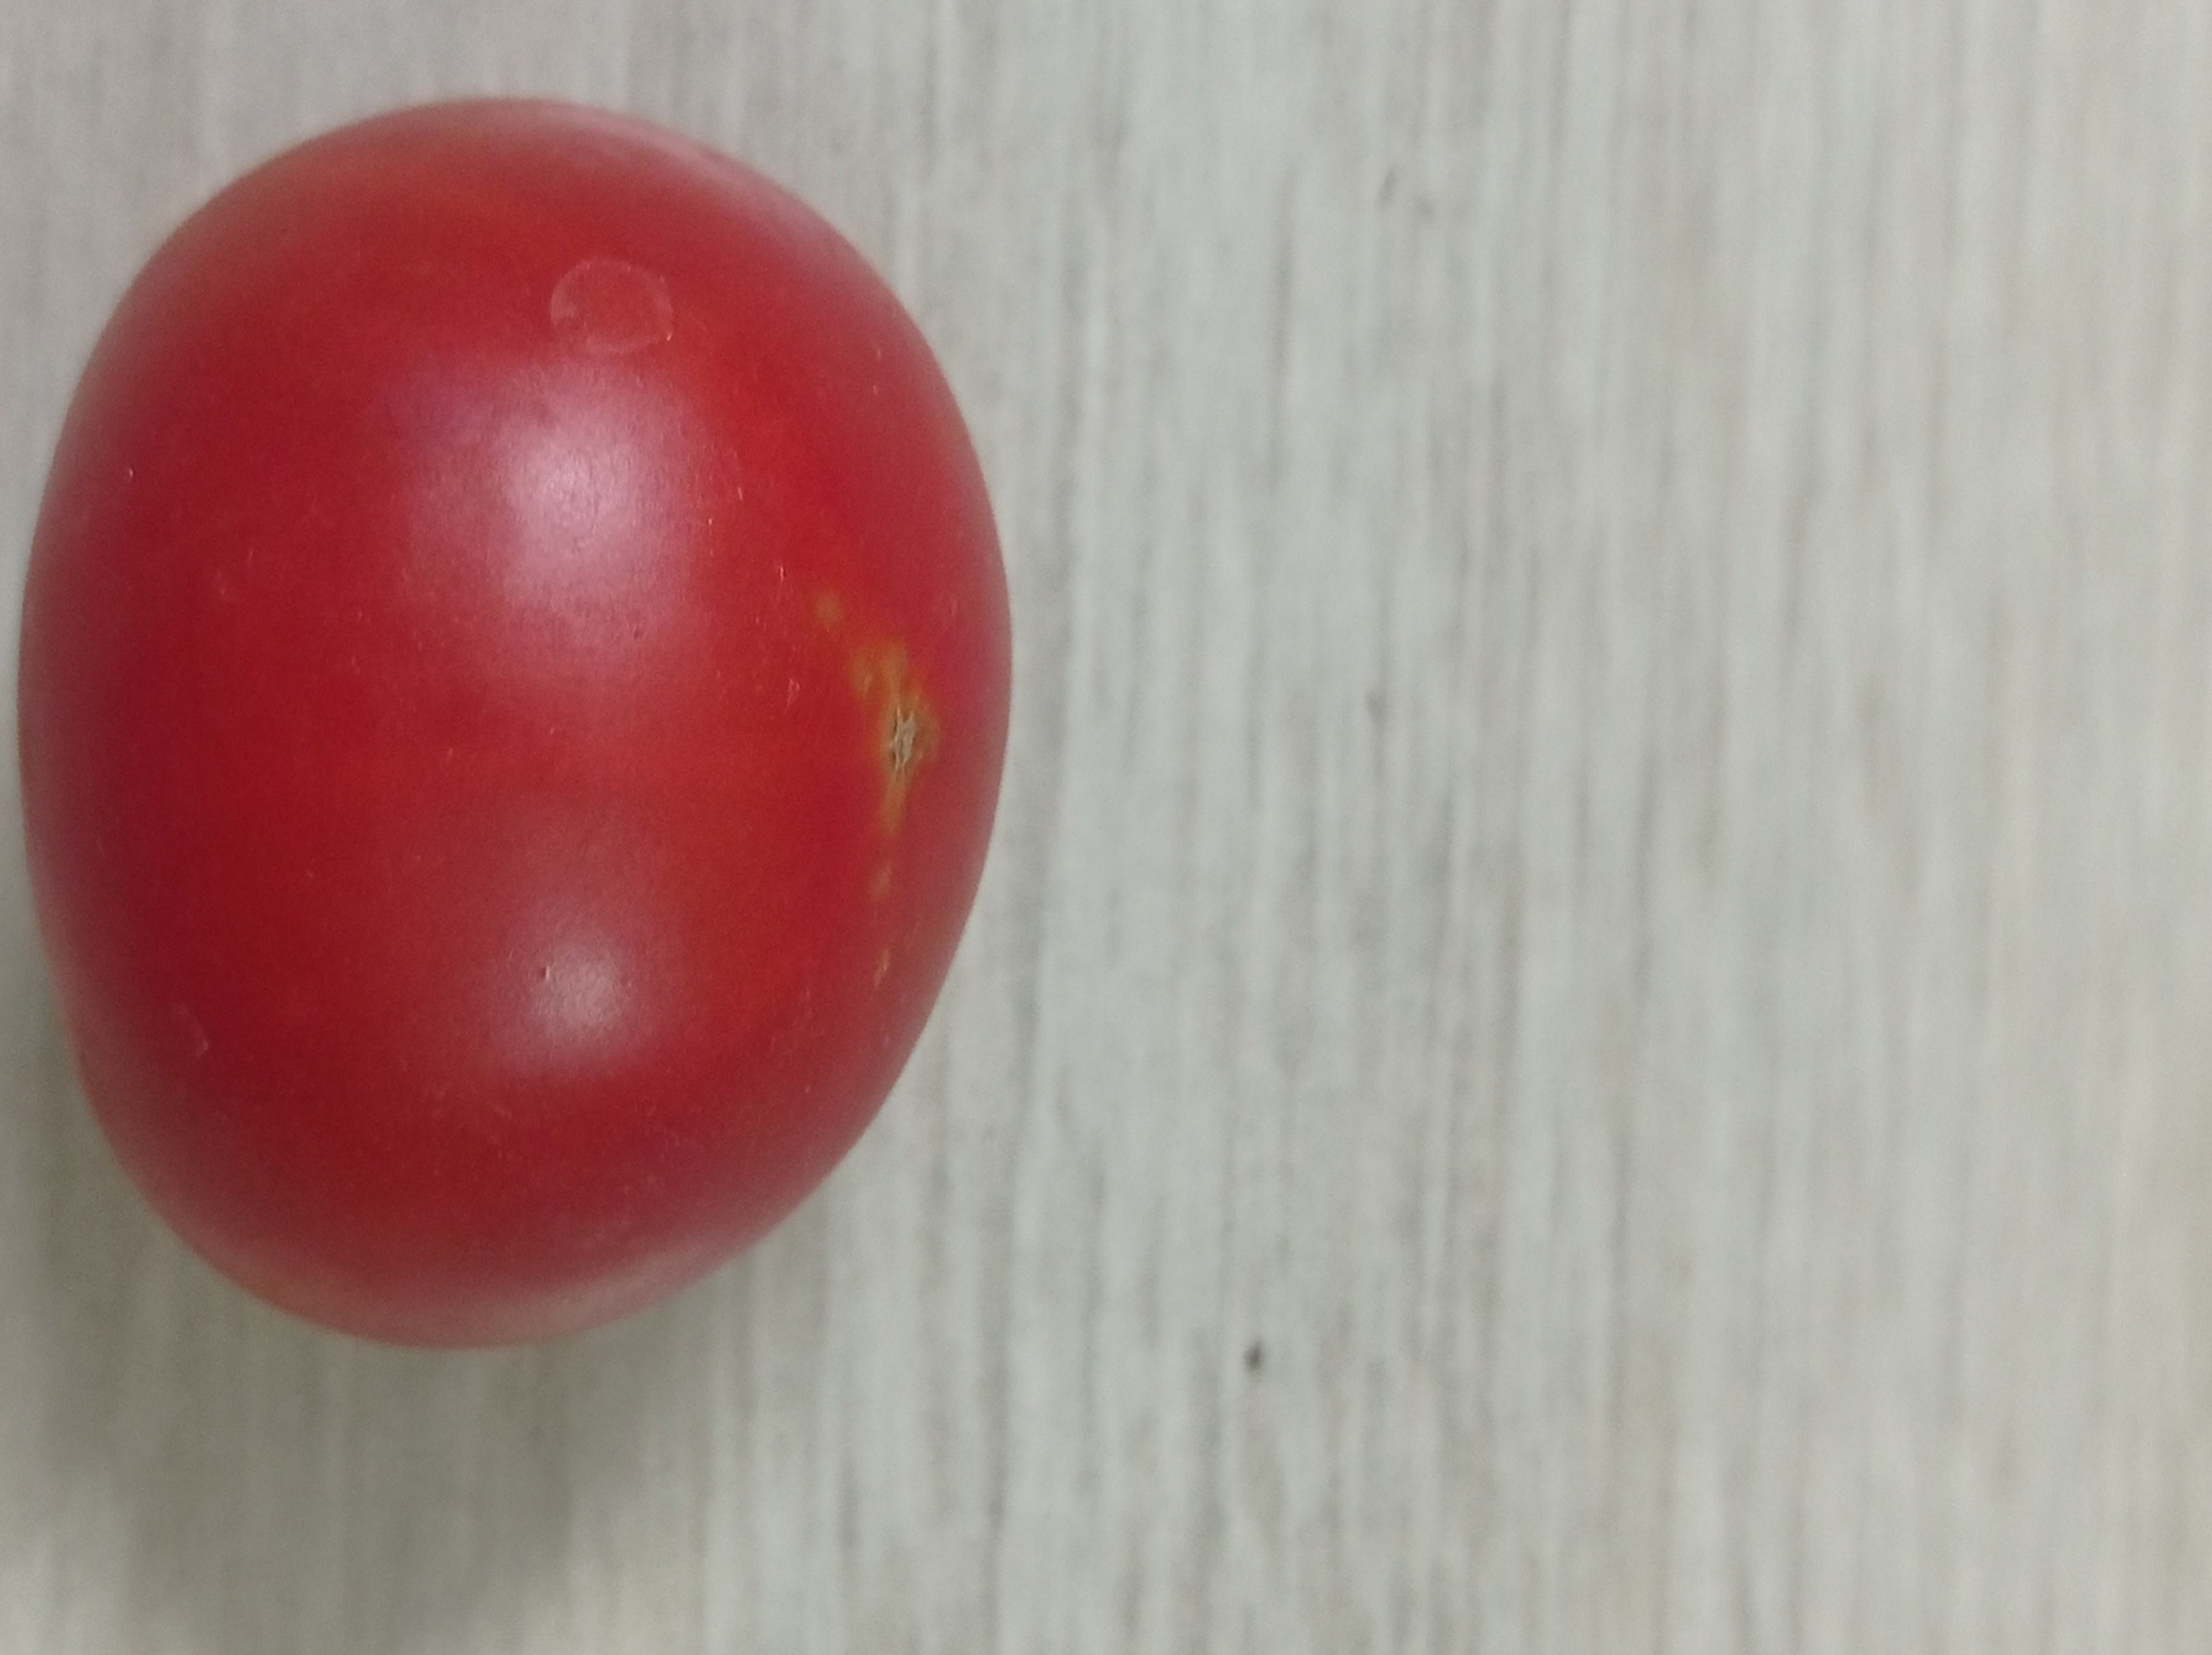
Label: Fresh